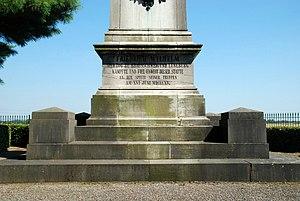
Belgique - Brabant wallon - Genappe - Monument Brunswick
Le Monument Brunswick est un monument situé aux Quatre Bras de Baisy-Thy qui commémore la bataille des Quatre Bras du 16 juin 1815 et la mort du duc de Brunswick Frédéric-Guillaume de Brunswick-Wolfenbüttel.